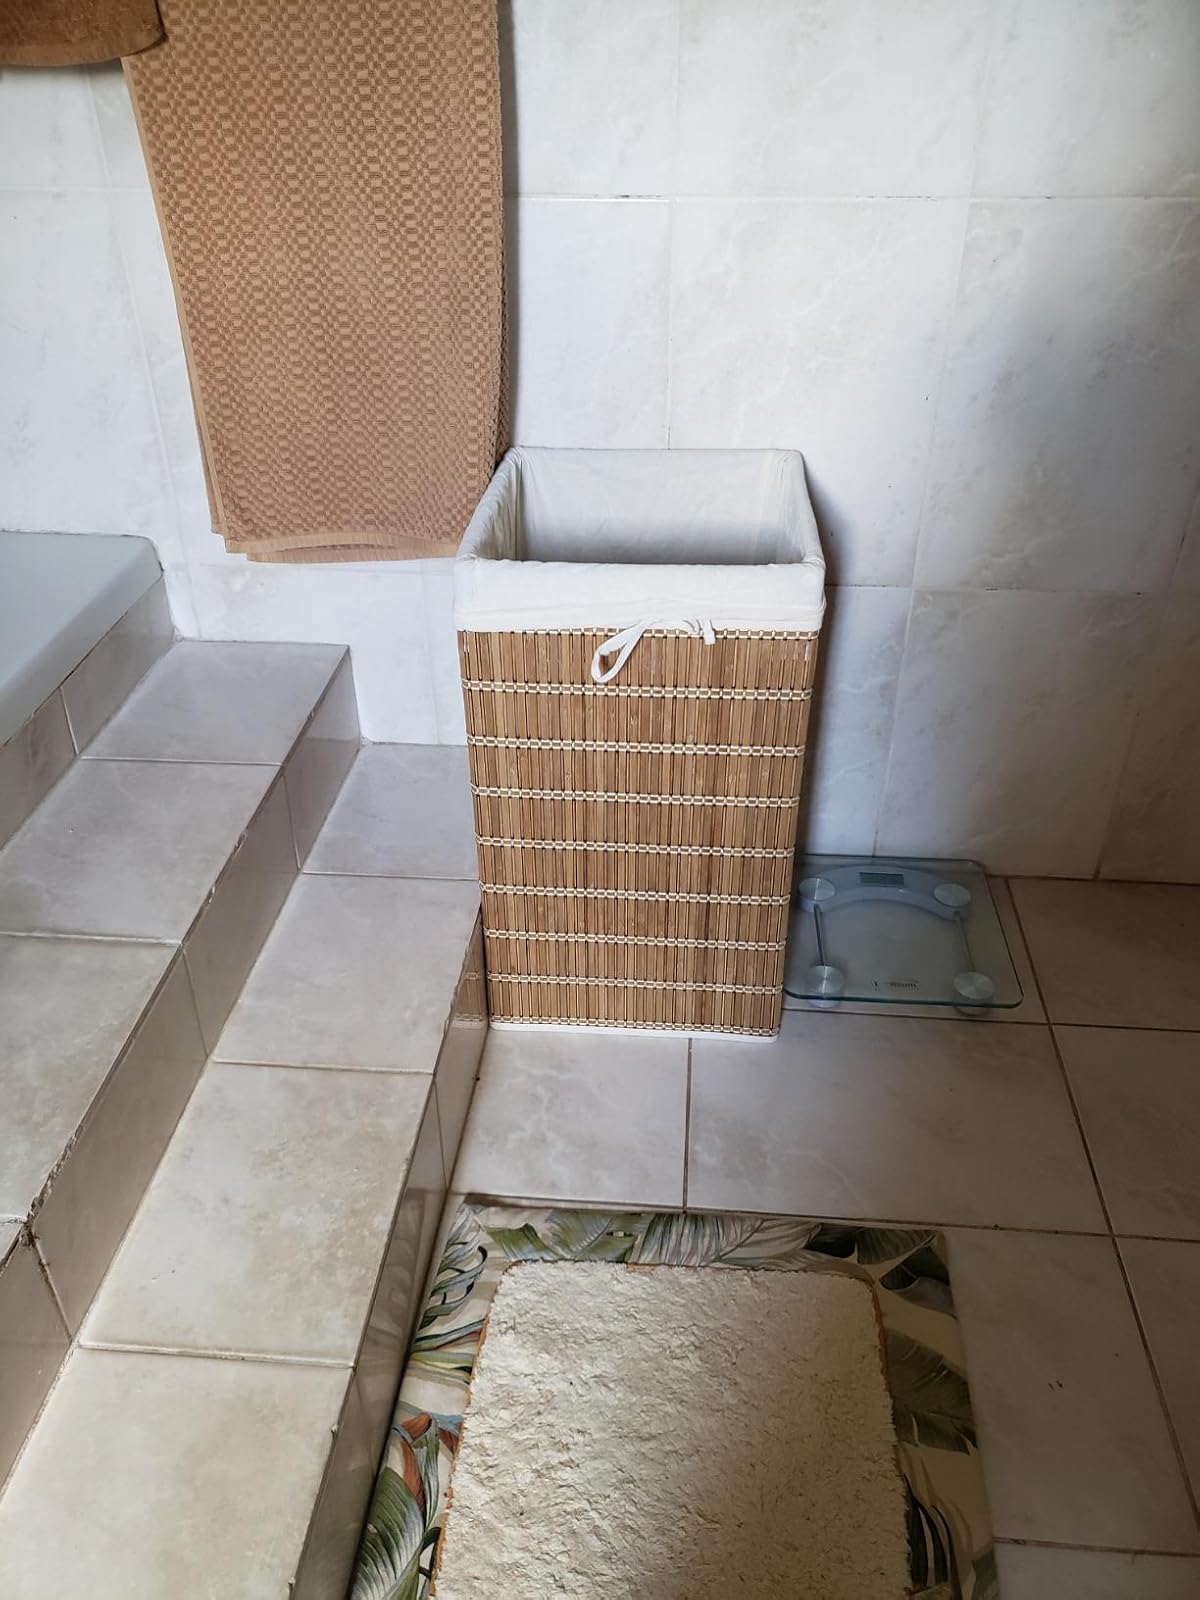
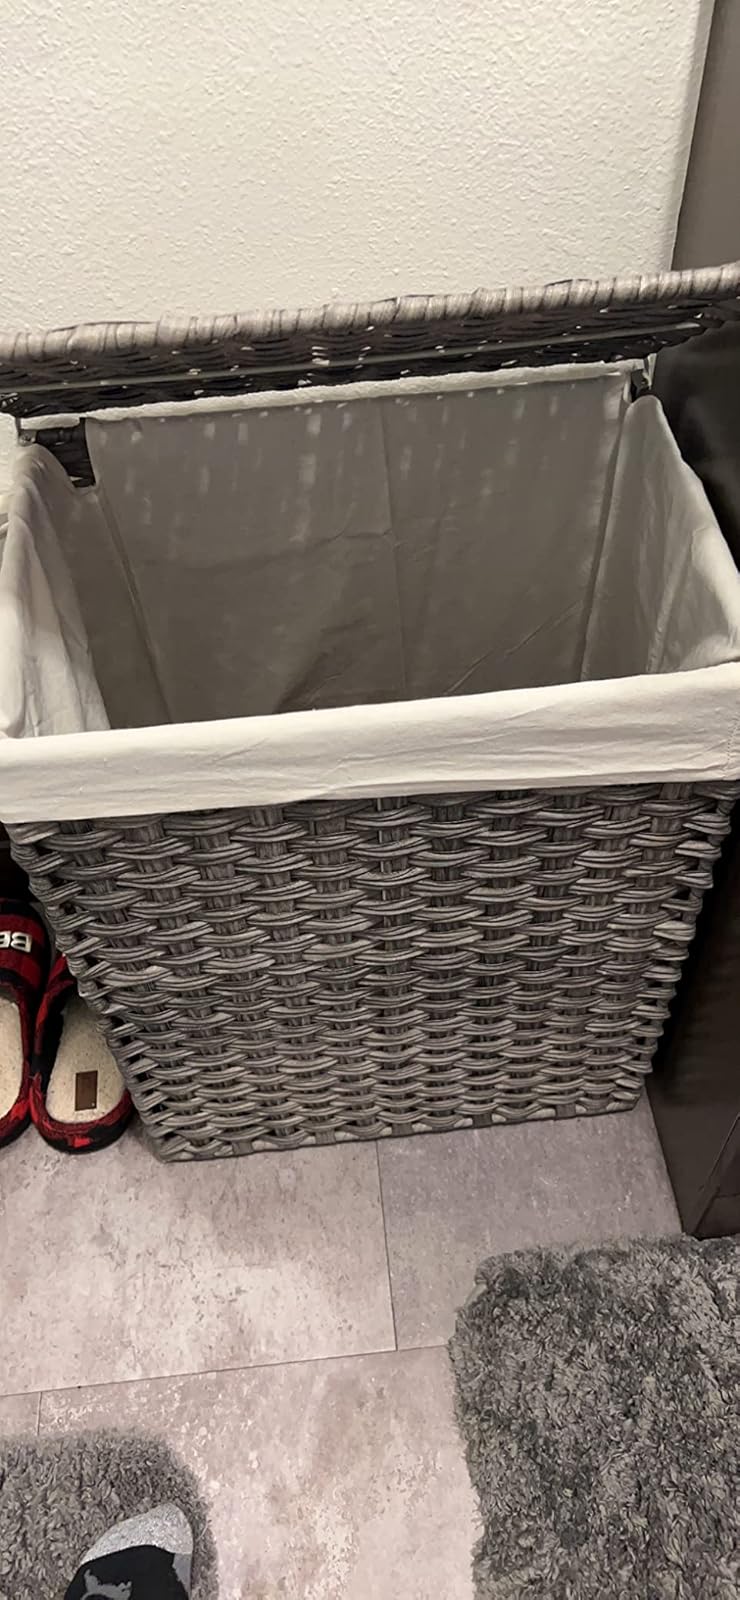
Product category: items_hamper
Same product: no